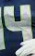
Number: 4